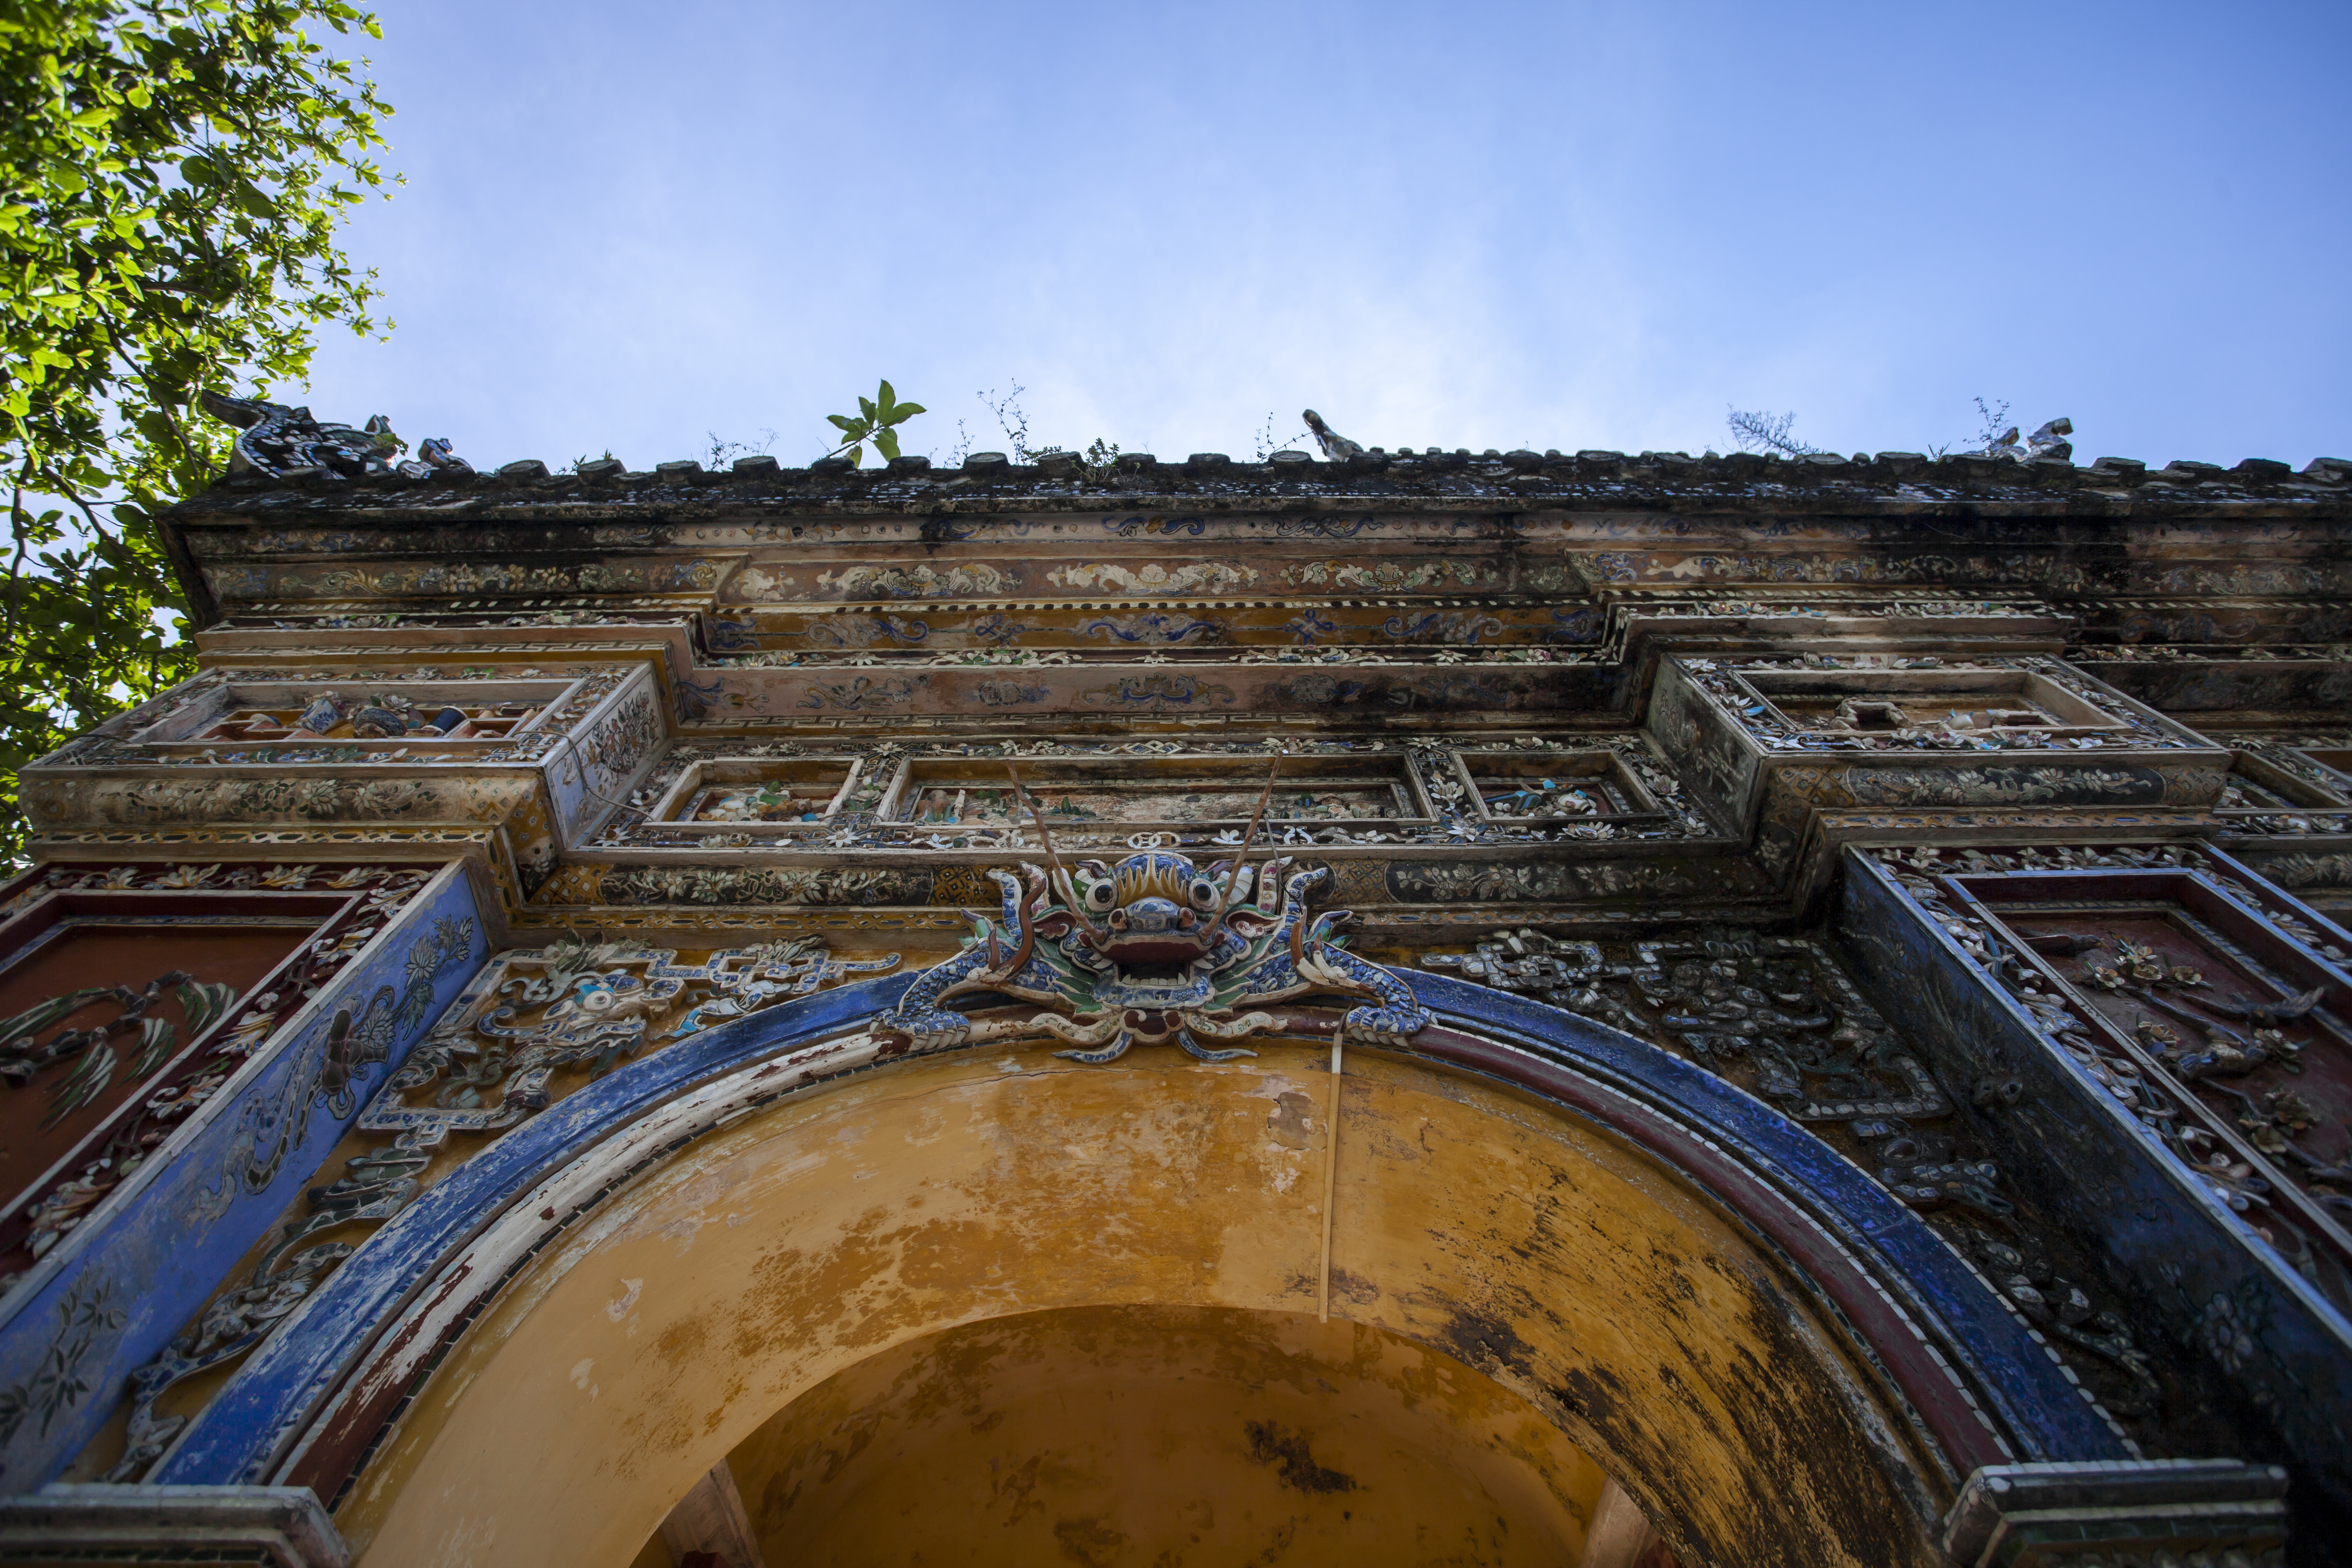
green, art, vietnam, sky, asia, asian, red, blue, city, place, tourist, park, square, flagpole, wall, palace, morning, mausoleum, sunset, river, boat, greetings, lanterns, landmark, historic site, ancient history, archaeological site, tourist attraction, building, facade, ruins